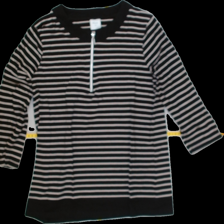
View: front
Type: Shirt
Category: Ladies
Brand: Not Applicable
Colors: Black, White
Material: 100%cotton
Pattern: Striped
Cut: Regular, C-collar
Size: M
Trend: No trend
Stains: Yes
Damage: 2
Price range: <50
Recommended usage: Export